TransNusa

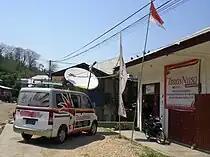
TransNusa office in Labuan Bajo

By March 2008, TransNusa was operating 4 Fokker 50 turboprop aircraft in fleet co-operation arrangements with Riau Airlines. On 10 September 2008, Mandala Airlines announced arrangements with TransNusa to supply further feeder services from Jakarta via Surabaya providing services to passengers through the Kupang hub, connecting to and from destinations including Ende, Sika, Bajawa, Lombok, Waingapu, Tambolaka, Labuan Bajo and Alor.